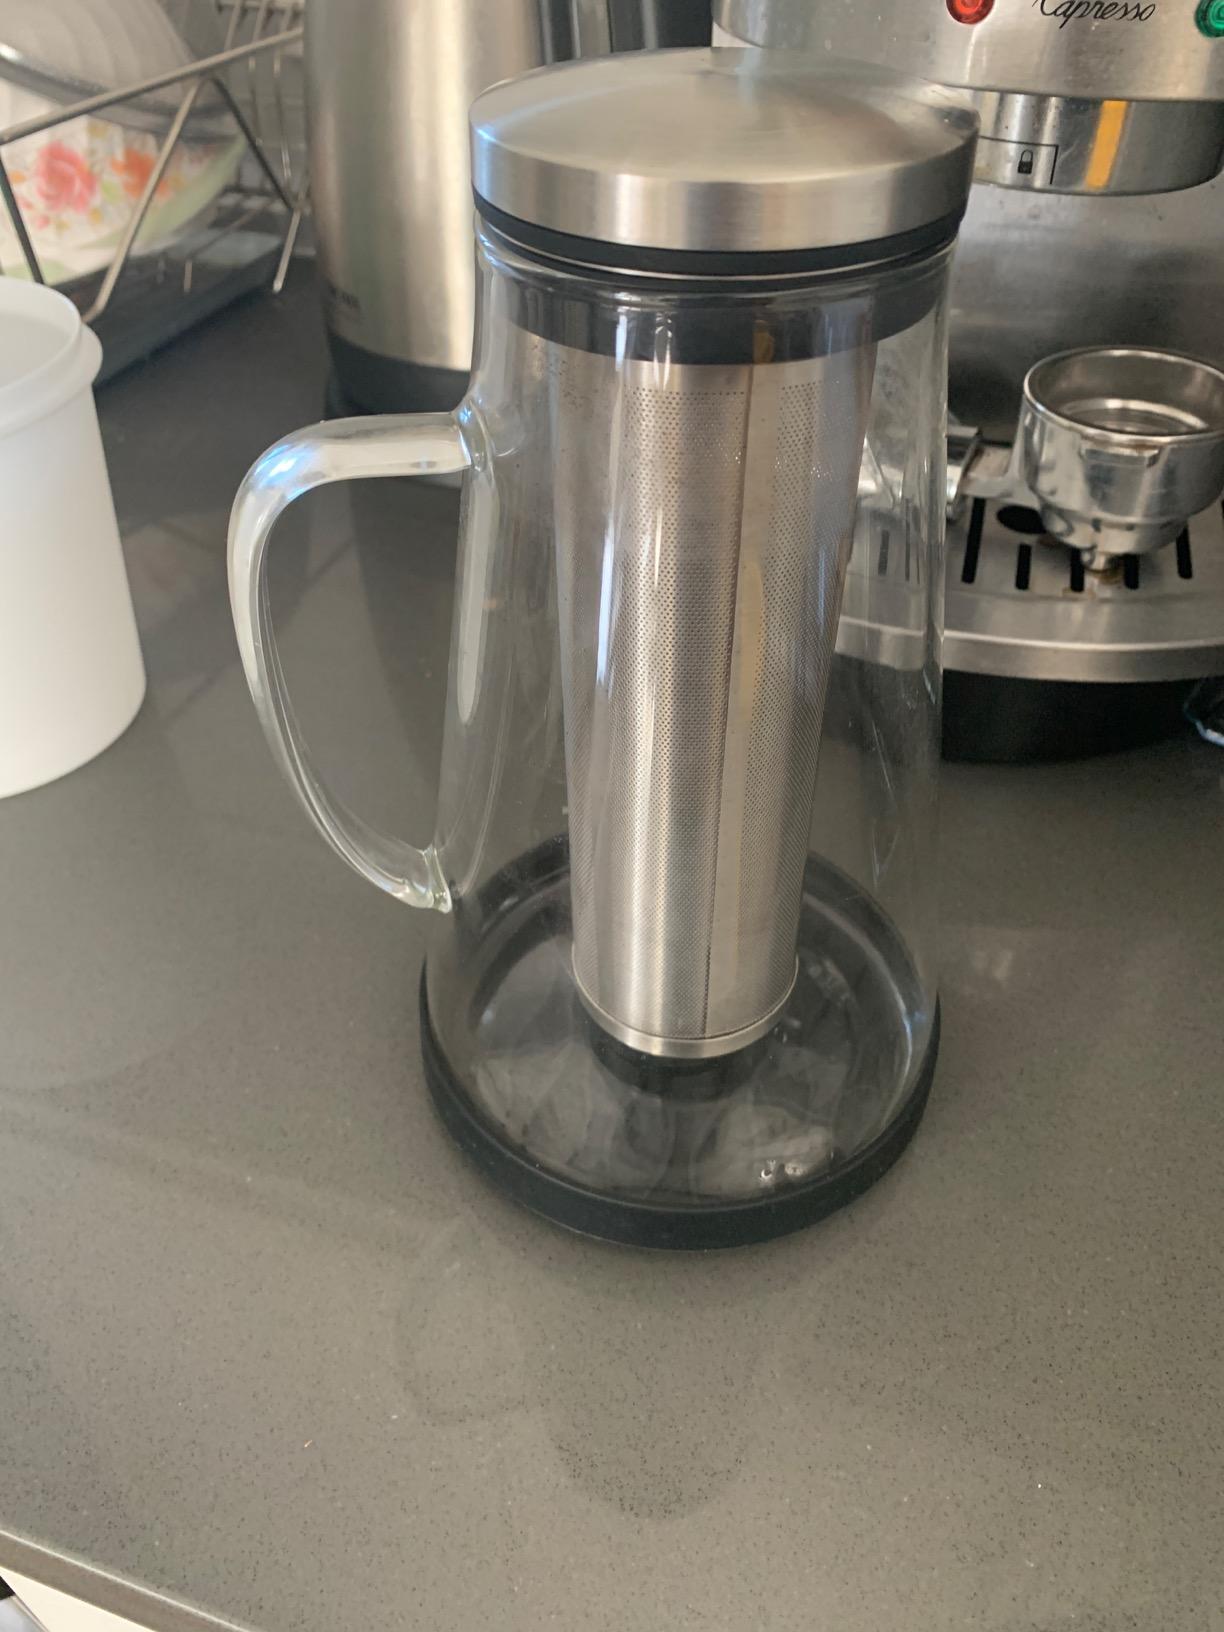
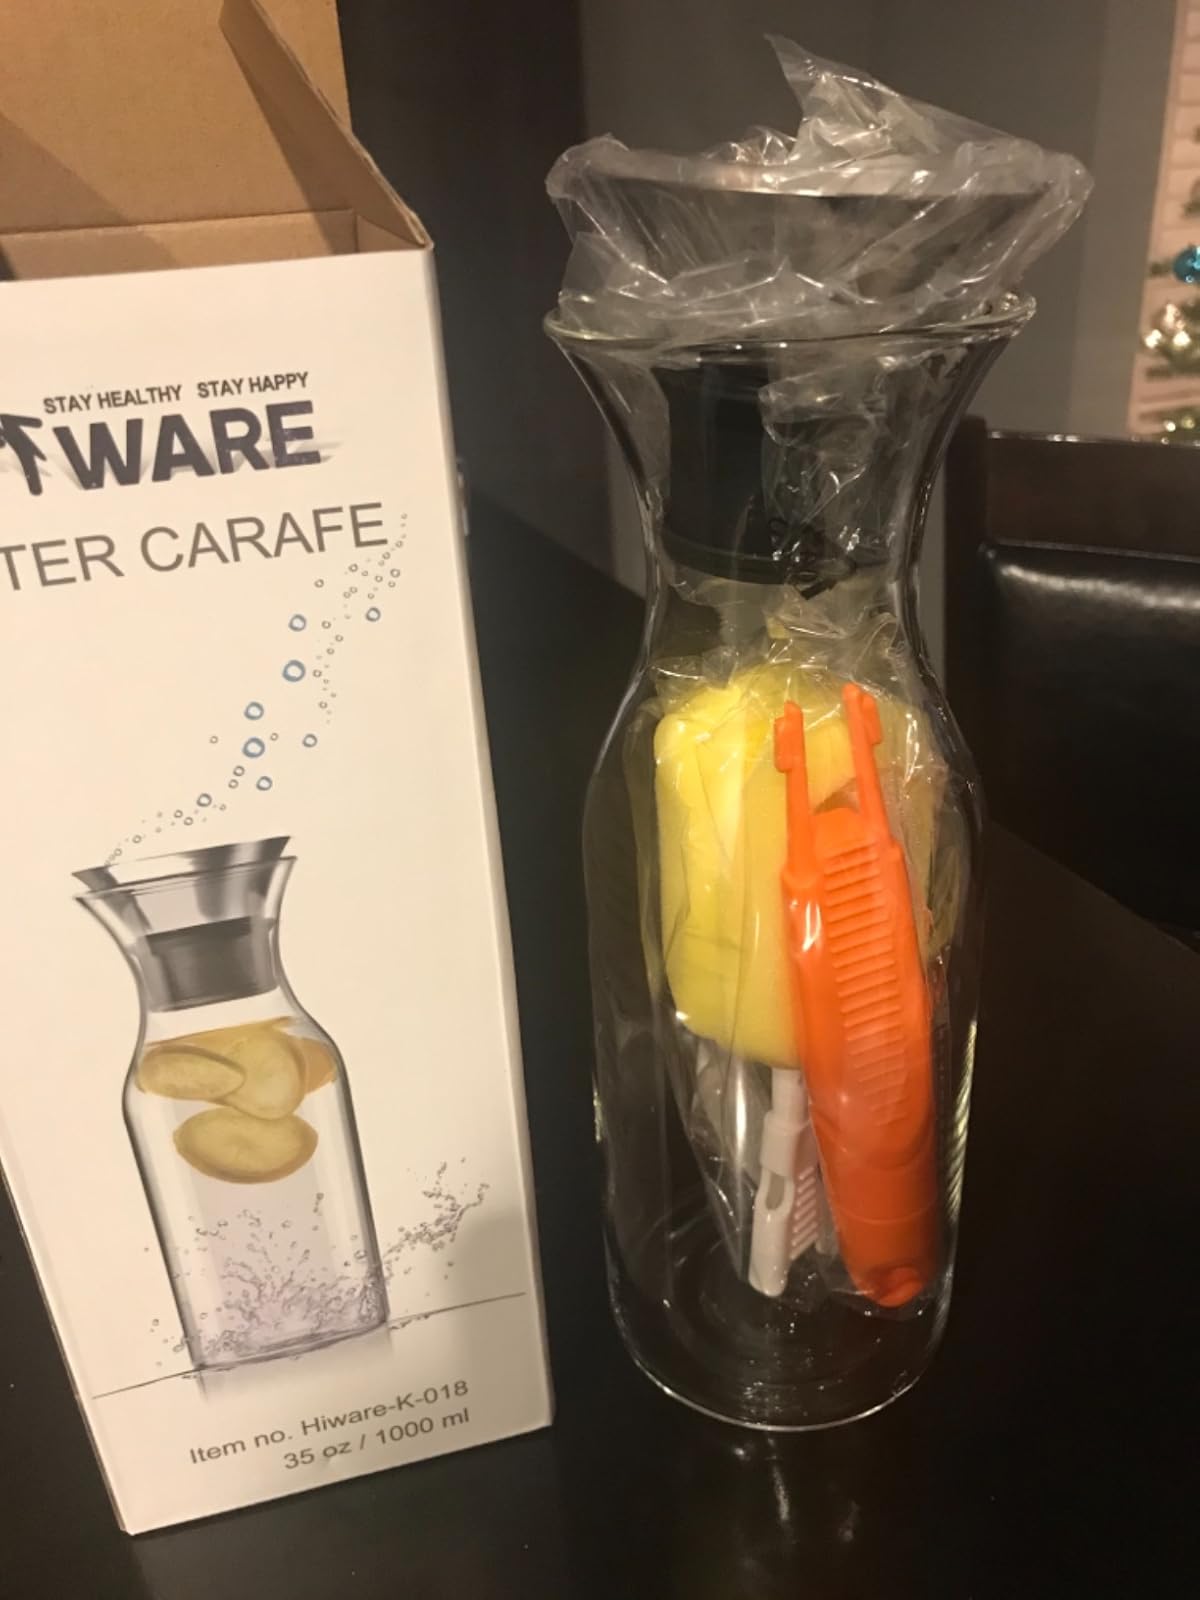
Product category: items_tea
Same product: no